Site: brandenburg
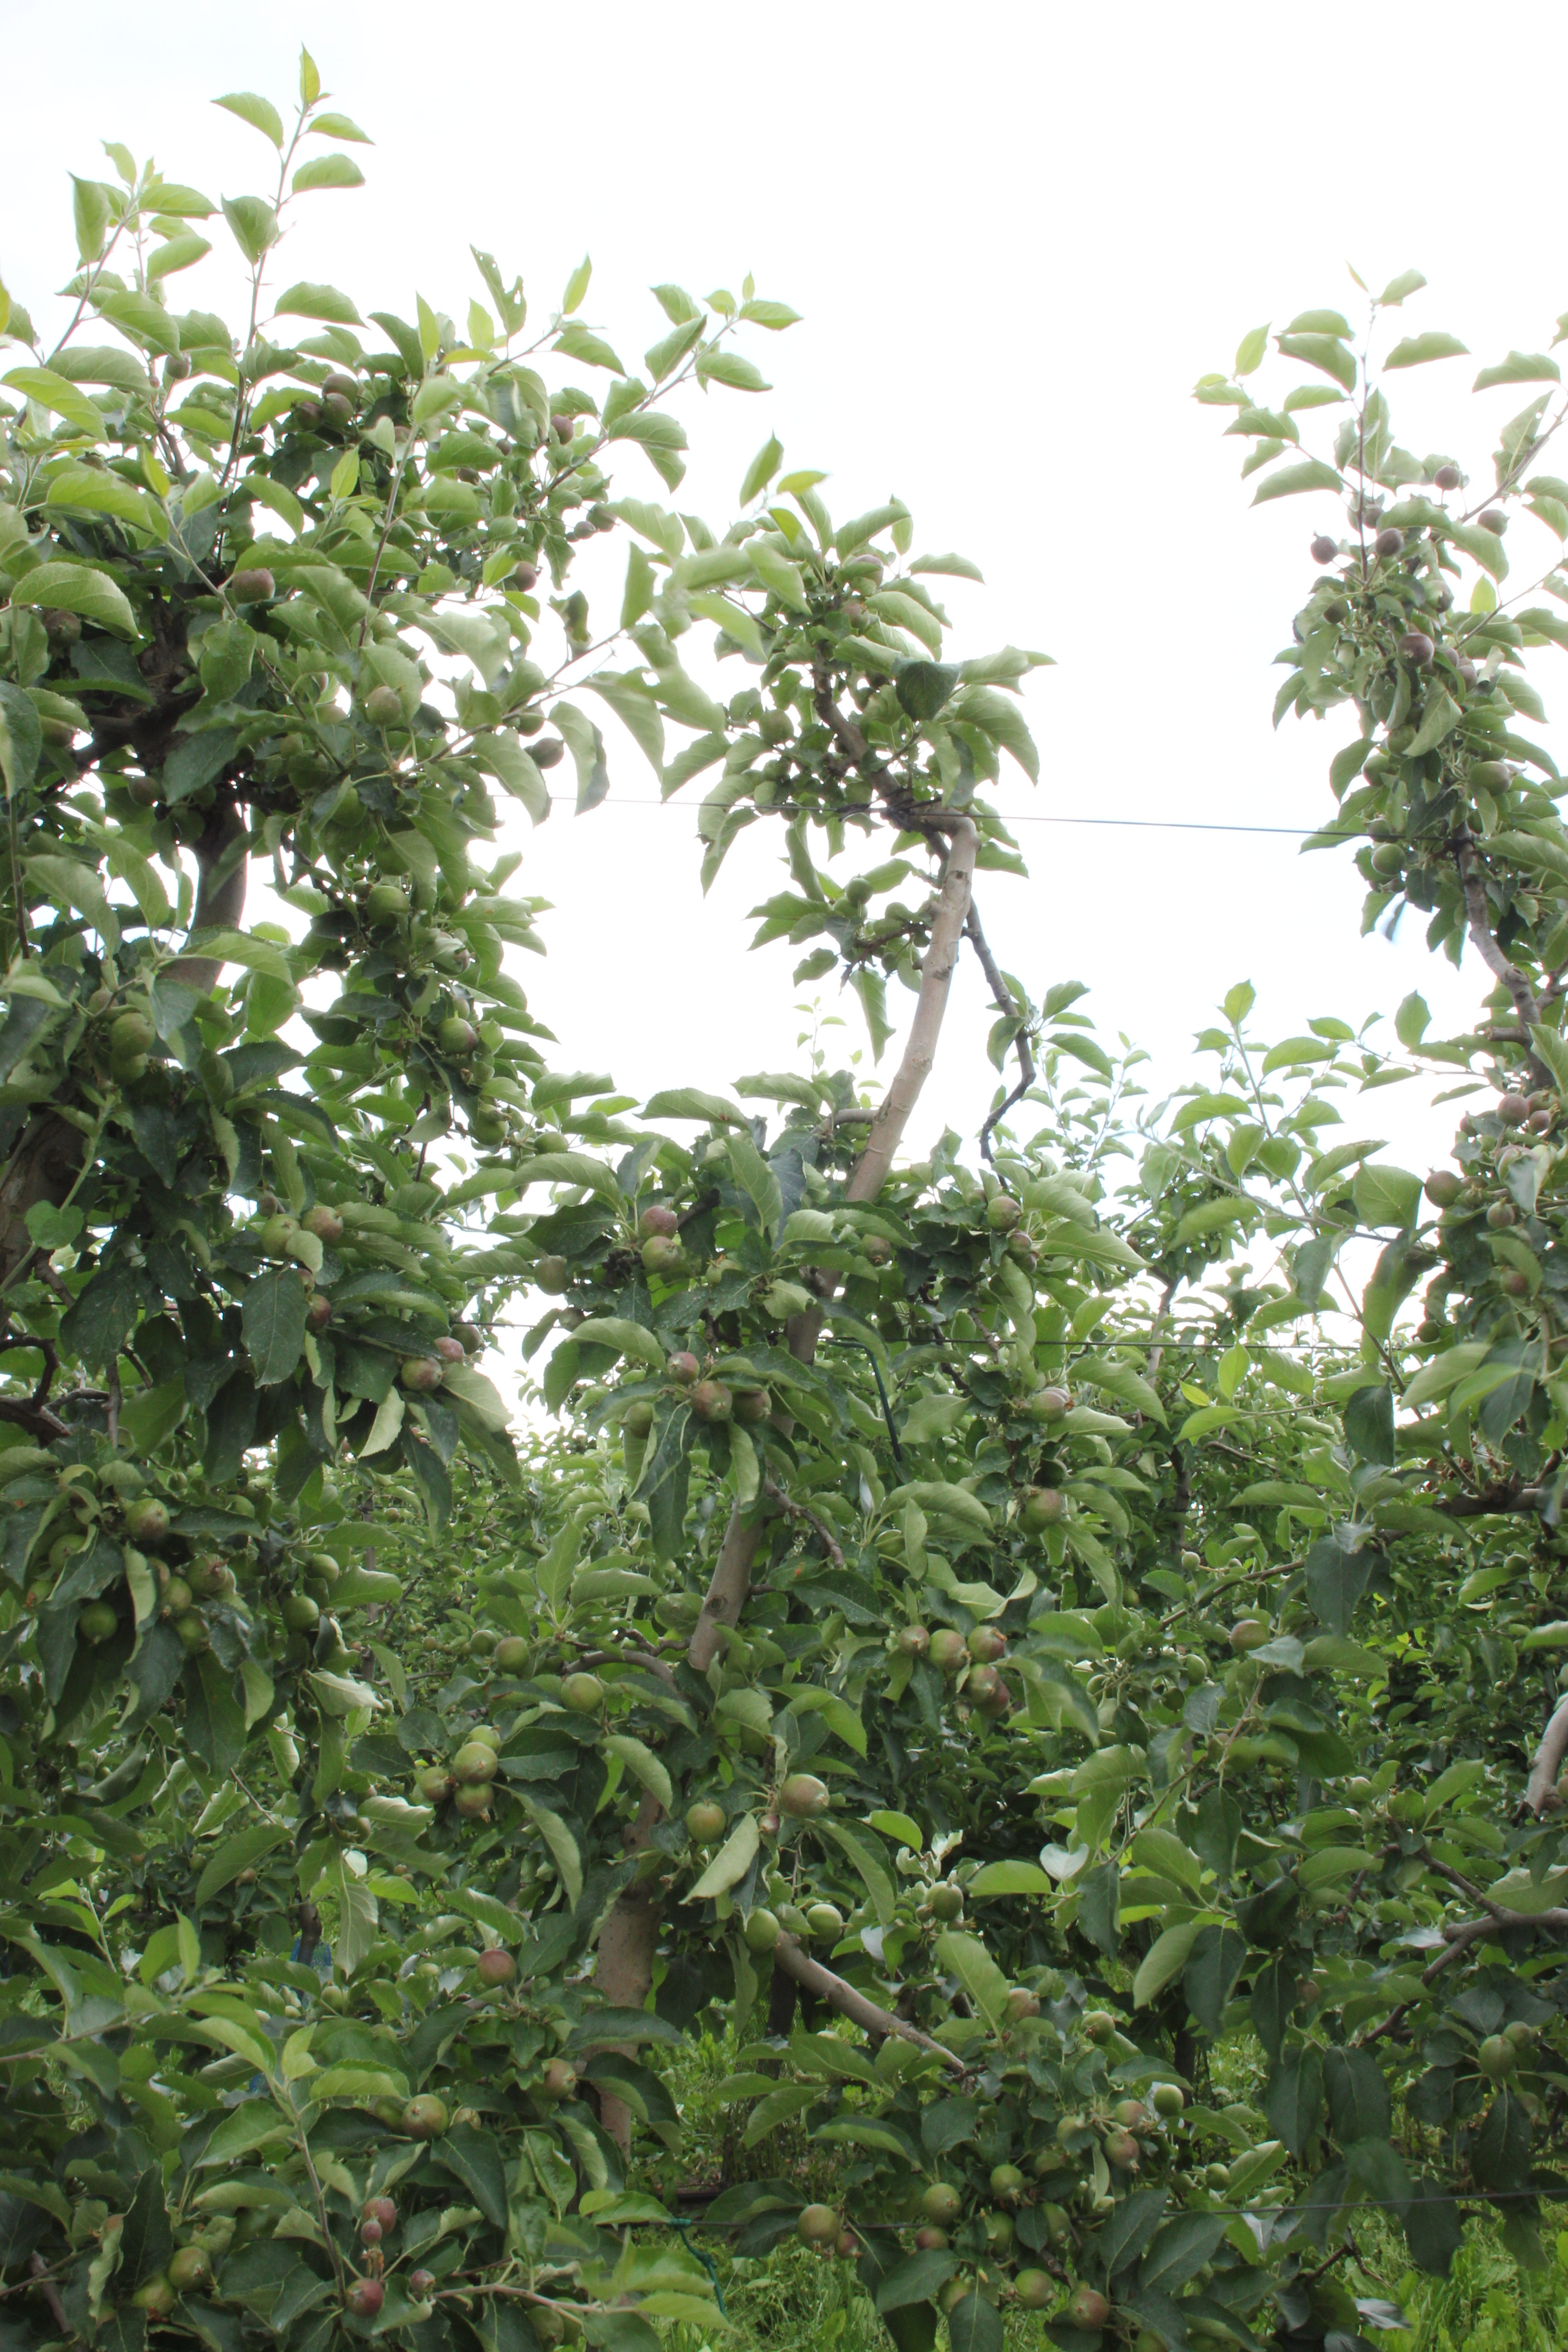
Growth stage (BBCH 73): Development of fruit